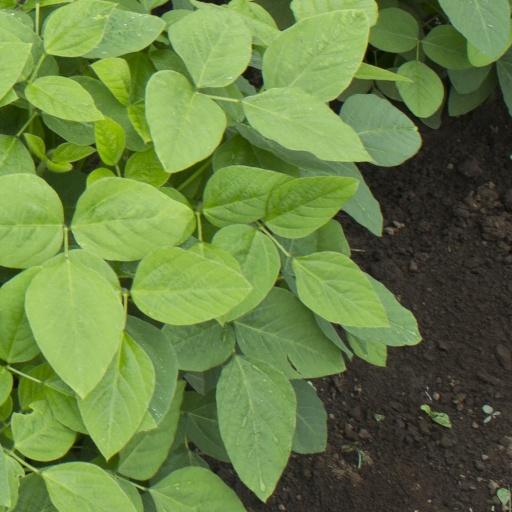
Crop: soybean